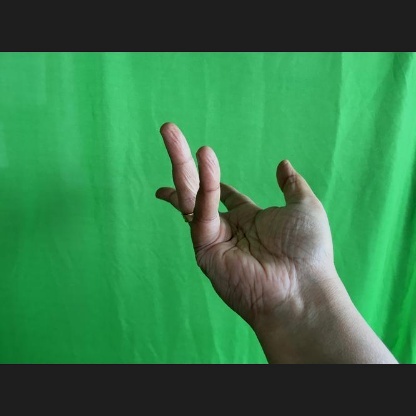
Mudra: Alapadmam